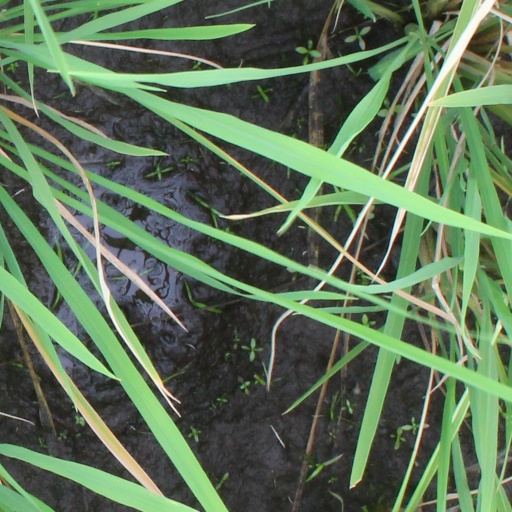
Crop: rice